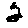
Label: 2